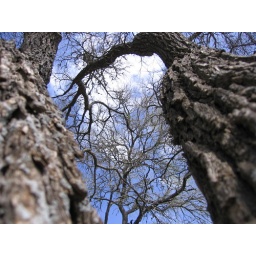
This is a photo I took while in Texas of a look up the branch with the excellent blue sky in the background.